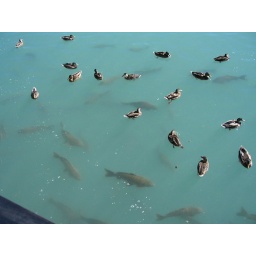
The non-Great lake on Northwestern's campus had all these geese, ducks, and HUGE fish in it.